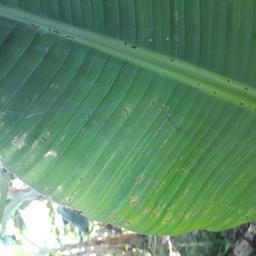
Label: BLACK SIGATOKA